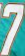
Number: 7